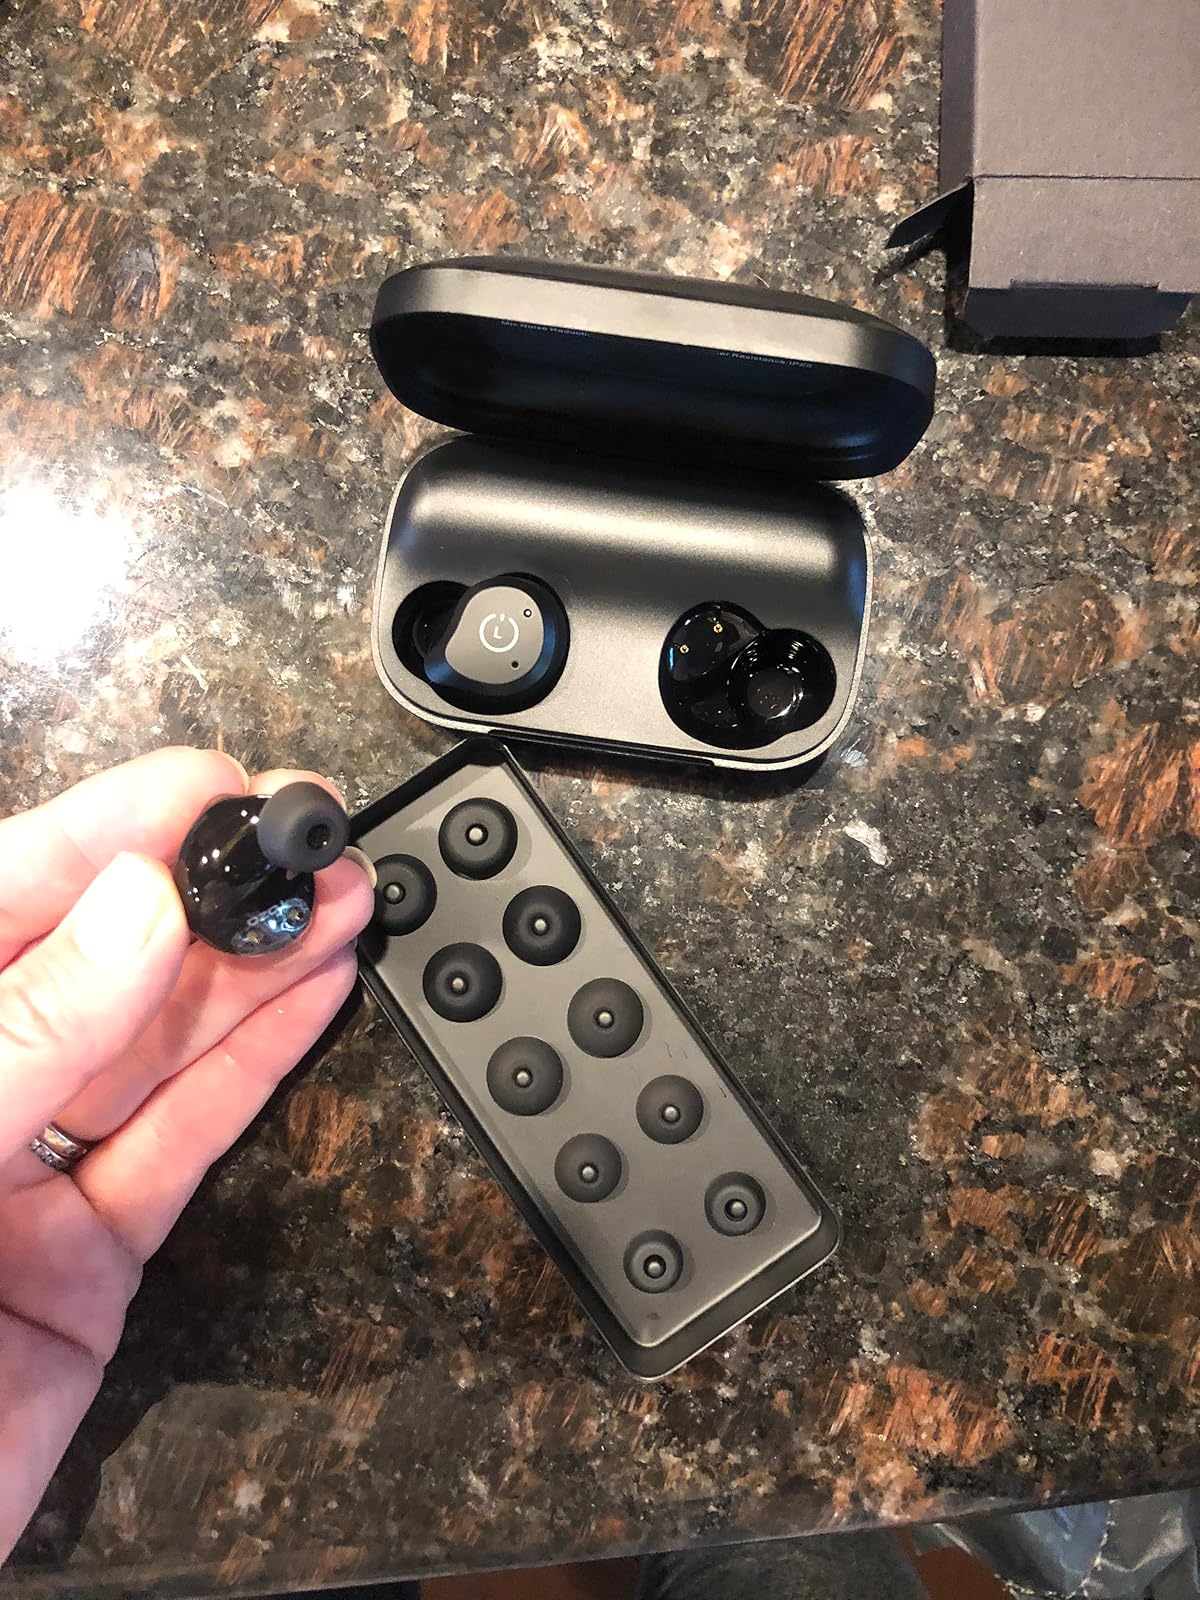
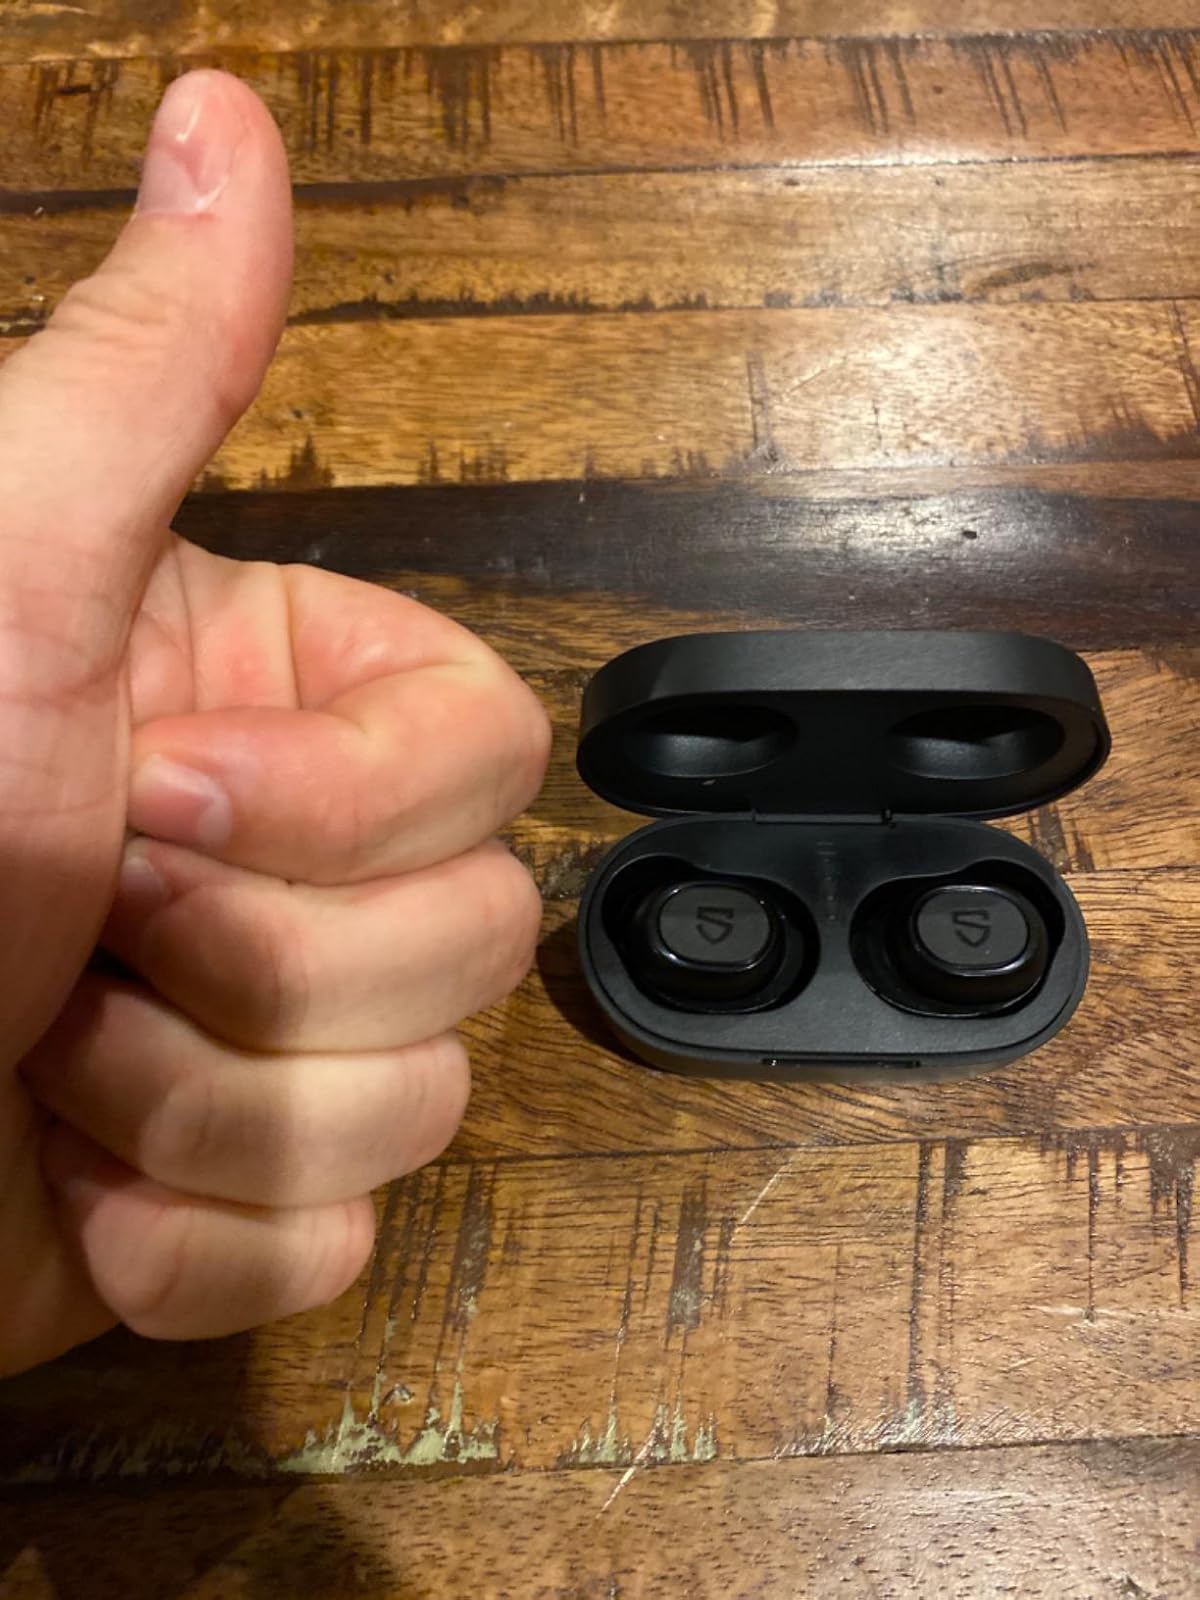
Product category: earbuds
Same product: no